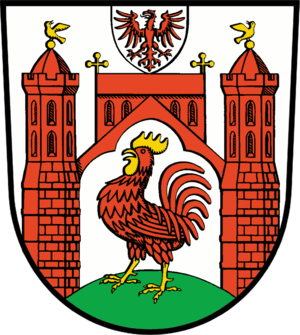
Frankfurt (Oder)
Coat of arms of Frankfurt (Oder)
Frankfurt er en by i den tyske delstat Brandenburg, beliggende ved floden Oder på den tysk-polske grænse, over for byen Słubice som var en del af Frankfurt indtil 1945. I slutningen af 1980-erne nåede den sit befolkningsmæssige højdepunkt med 87.000 indbyggere. Antallet er faldet til 70.000 i 2002 og forventes at dale til 58.000 i 2010.